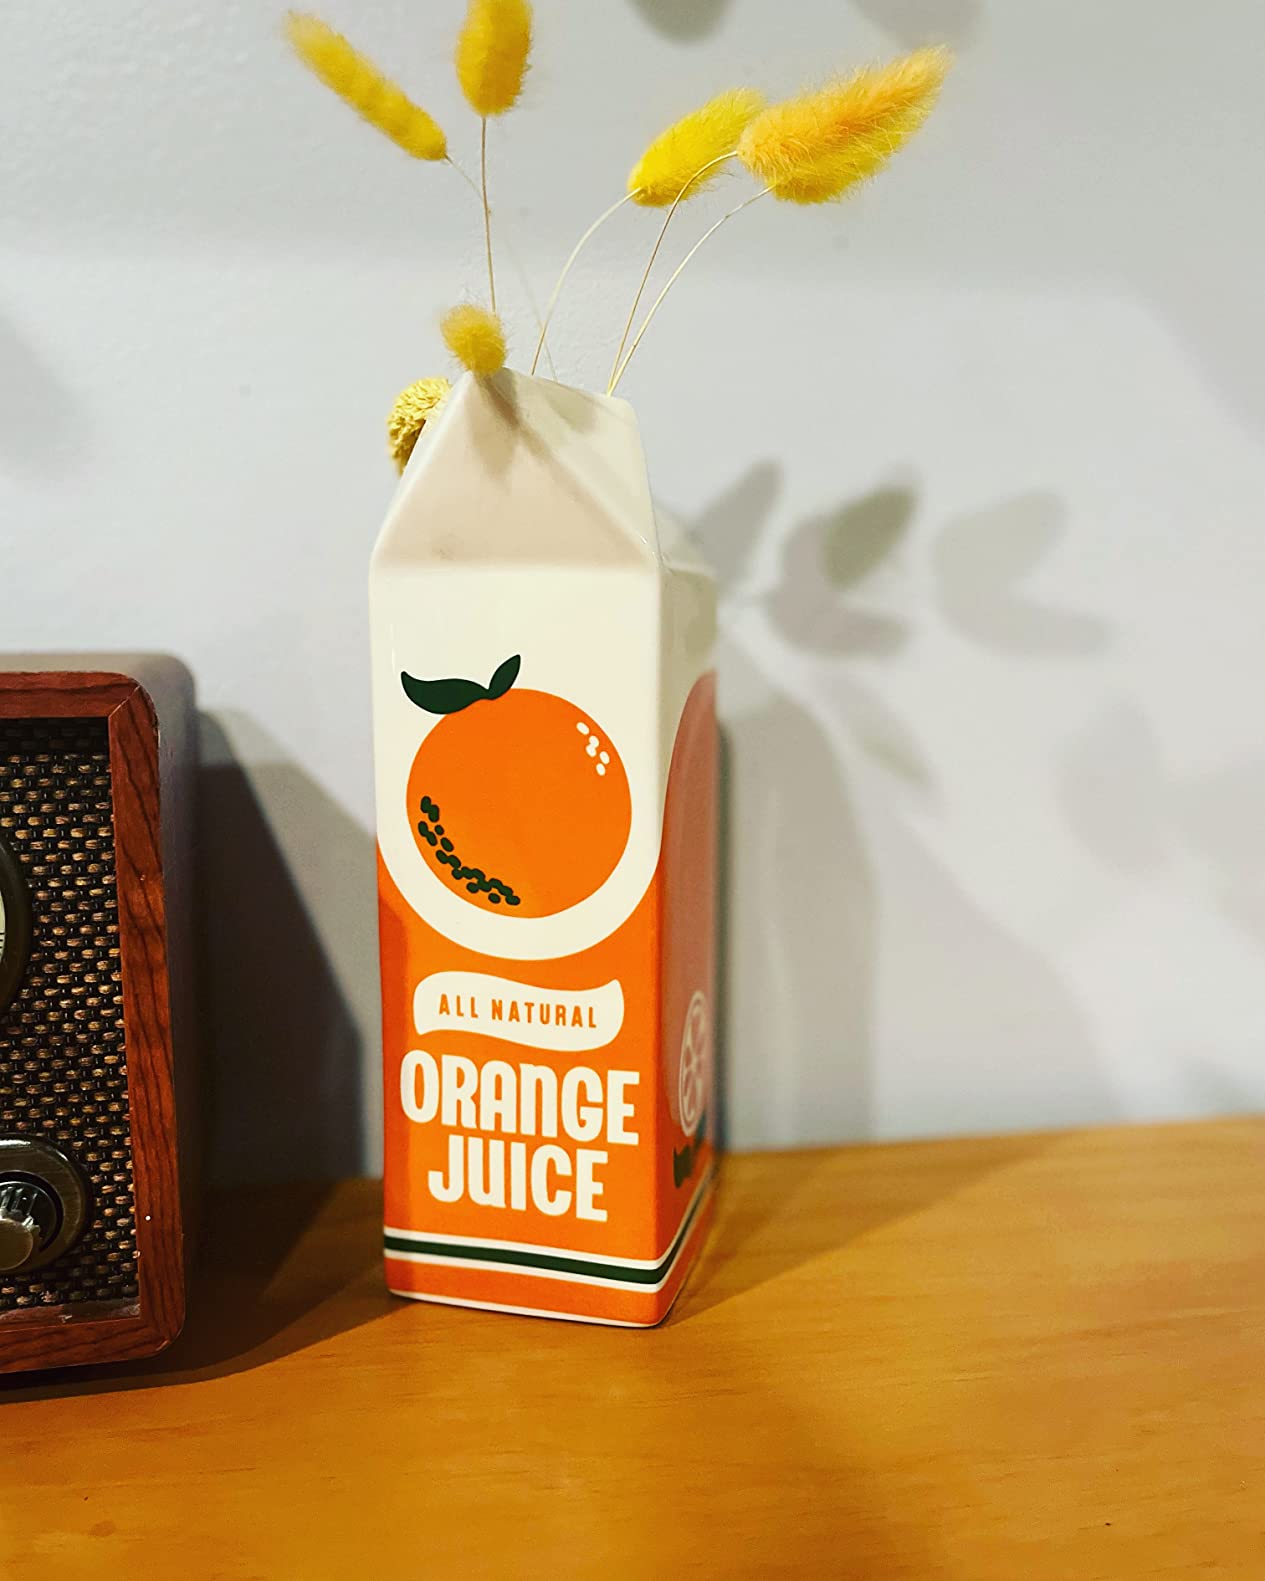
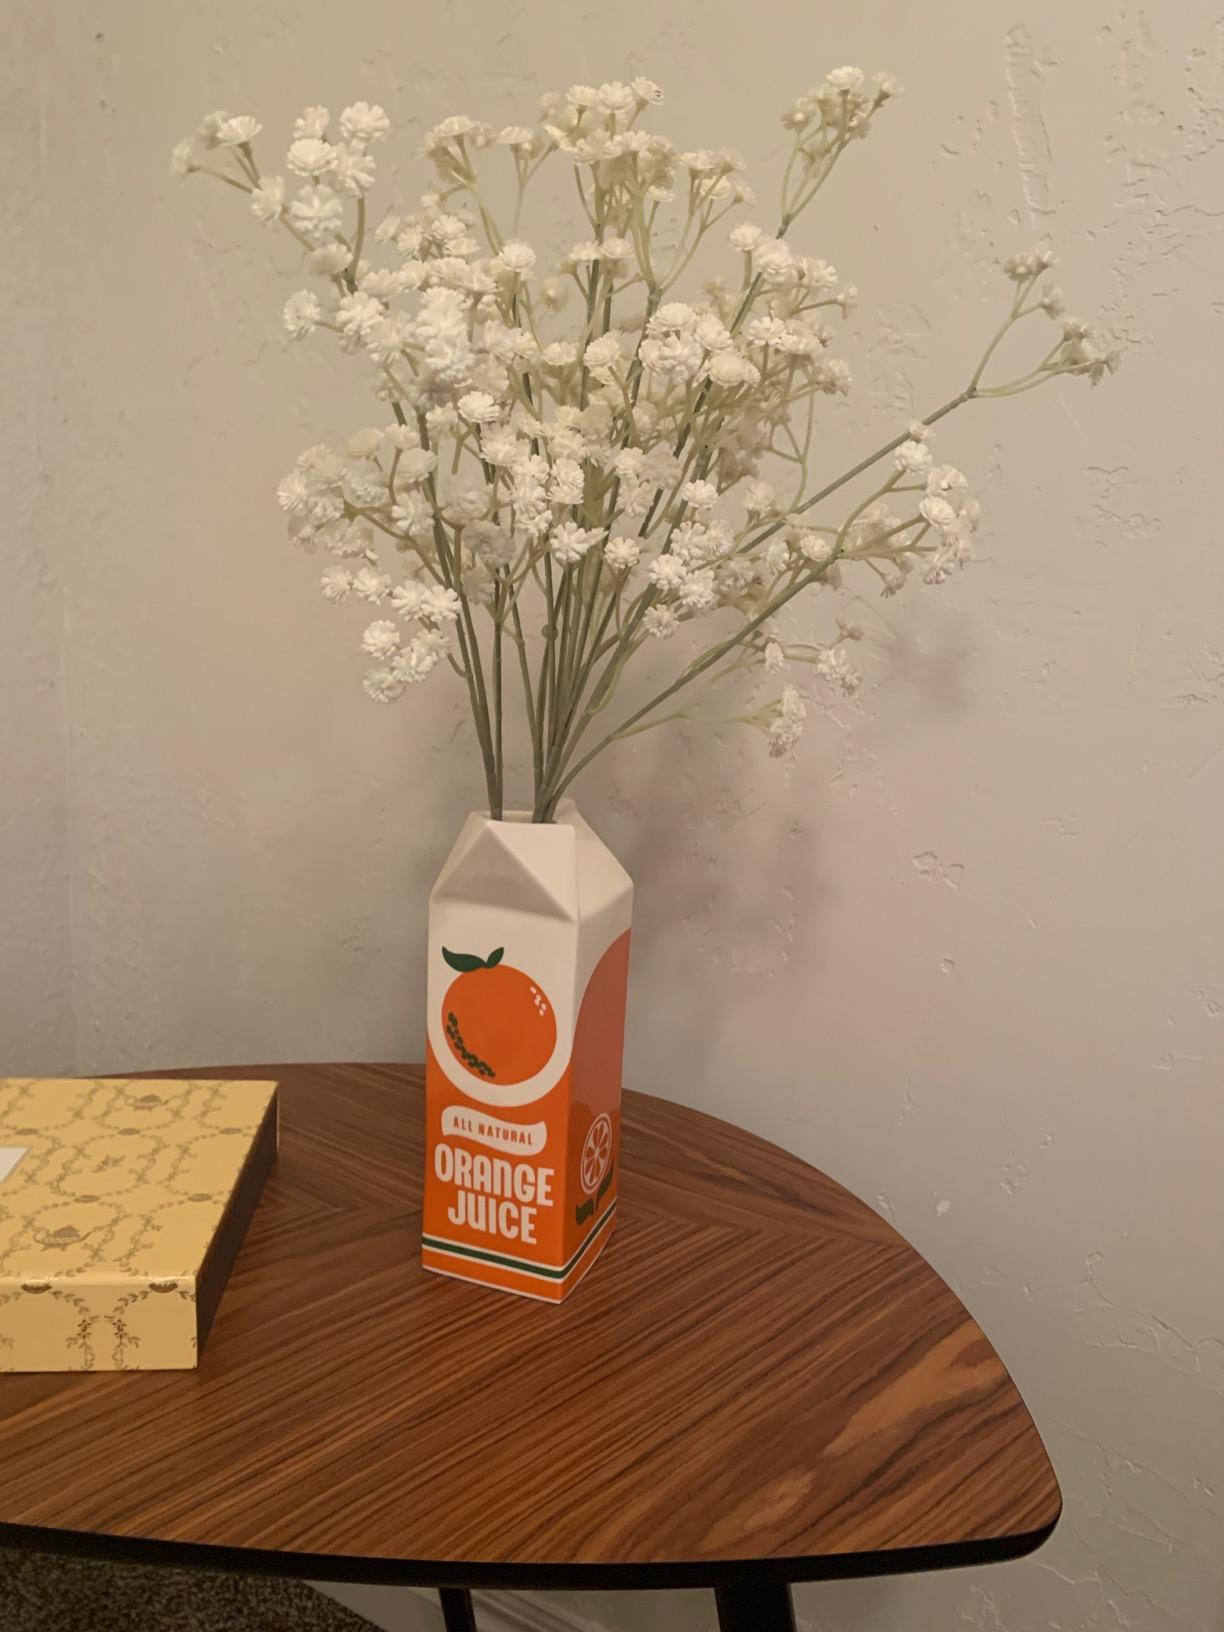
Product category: vase
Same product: yes